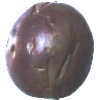
Label: passion_fruit